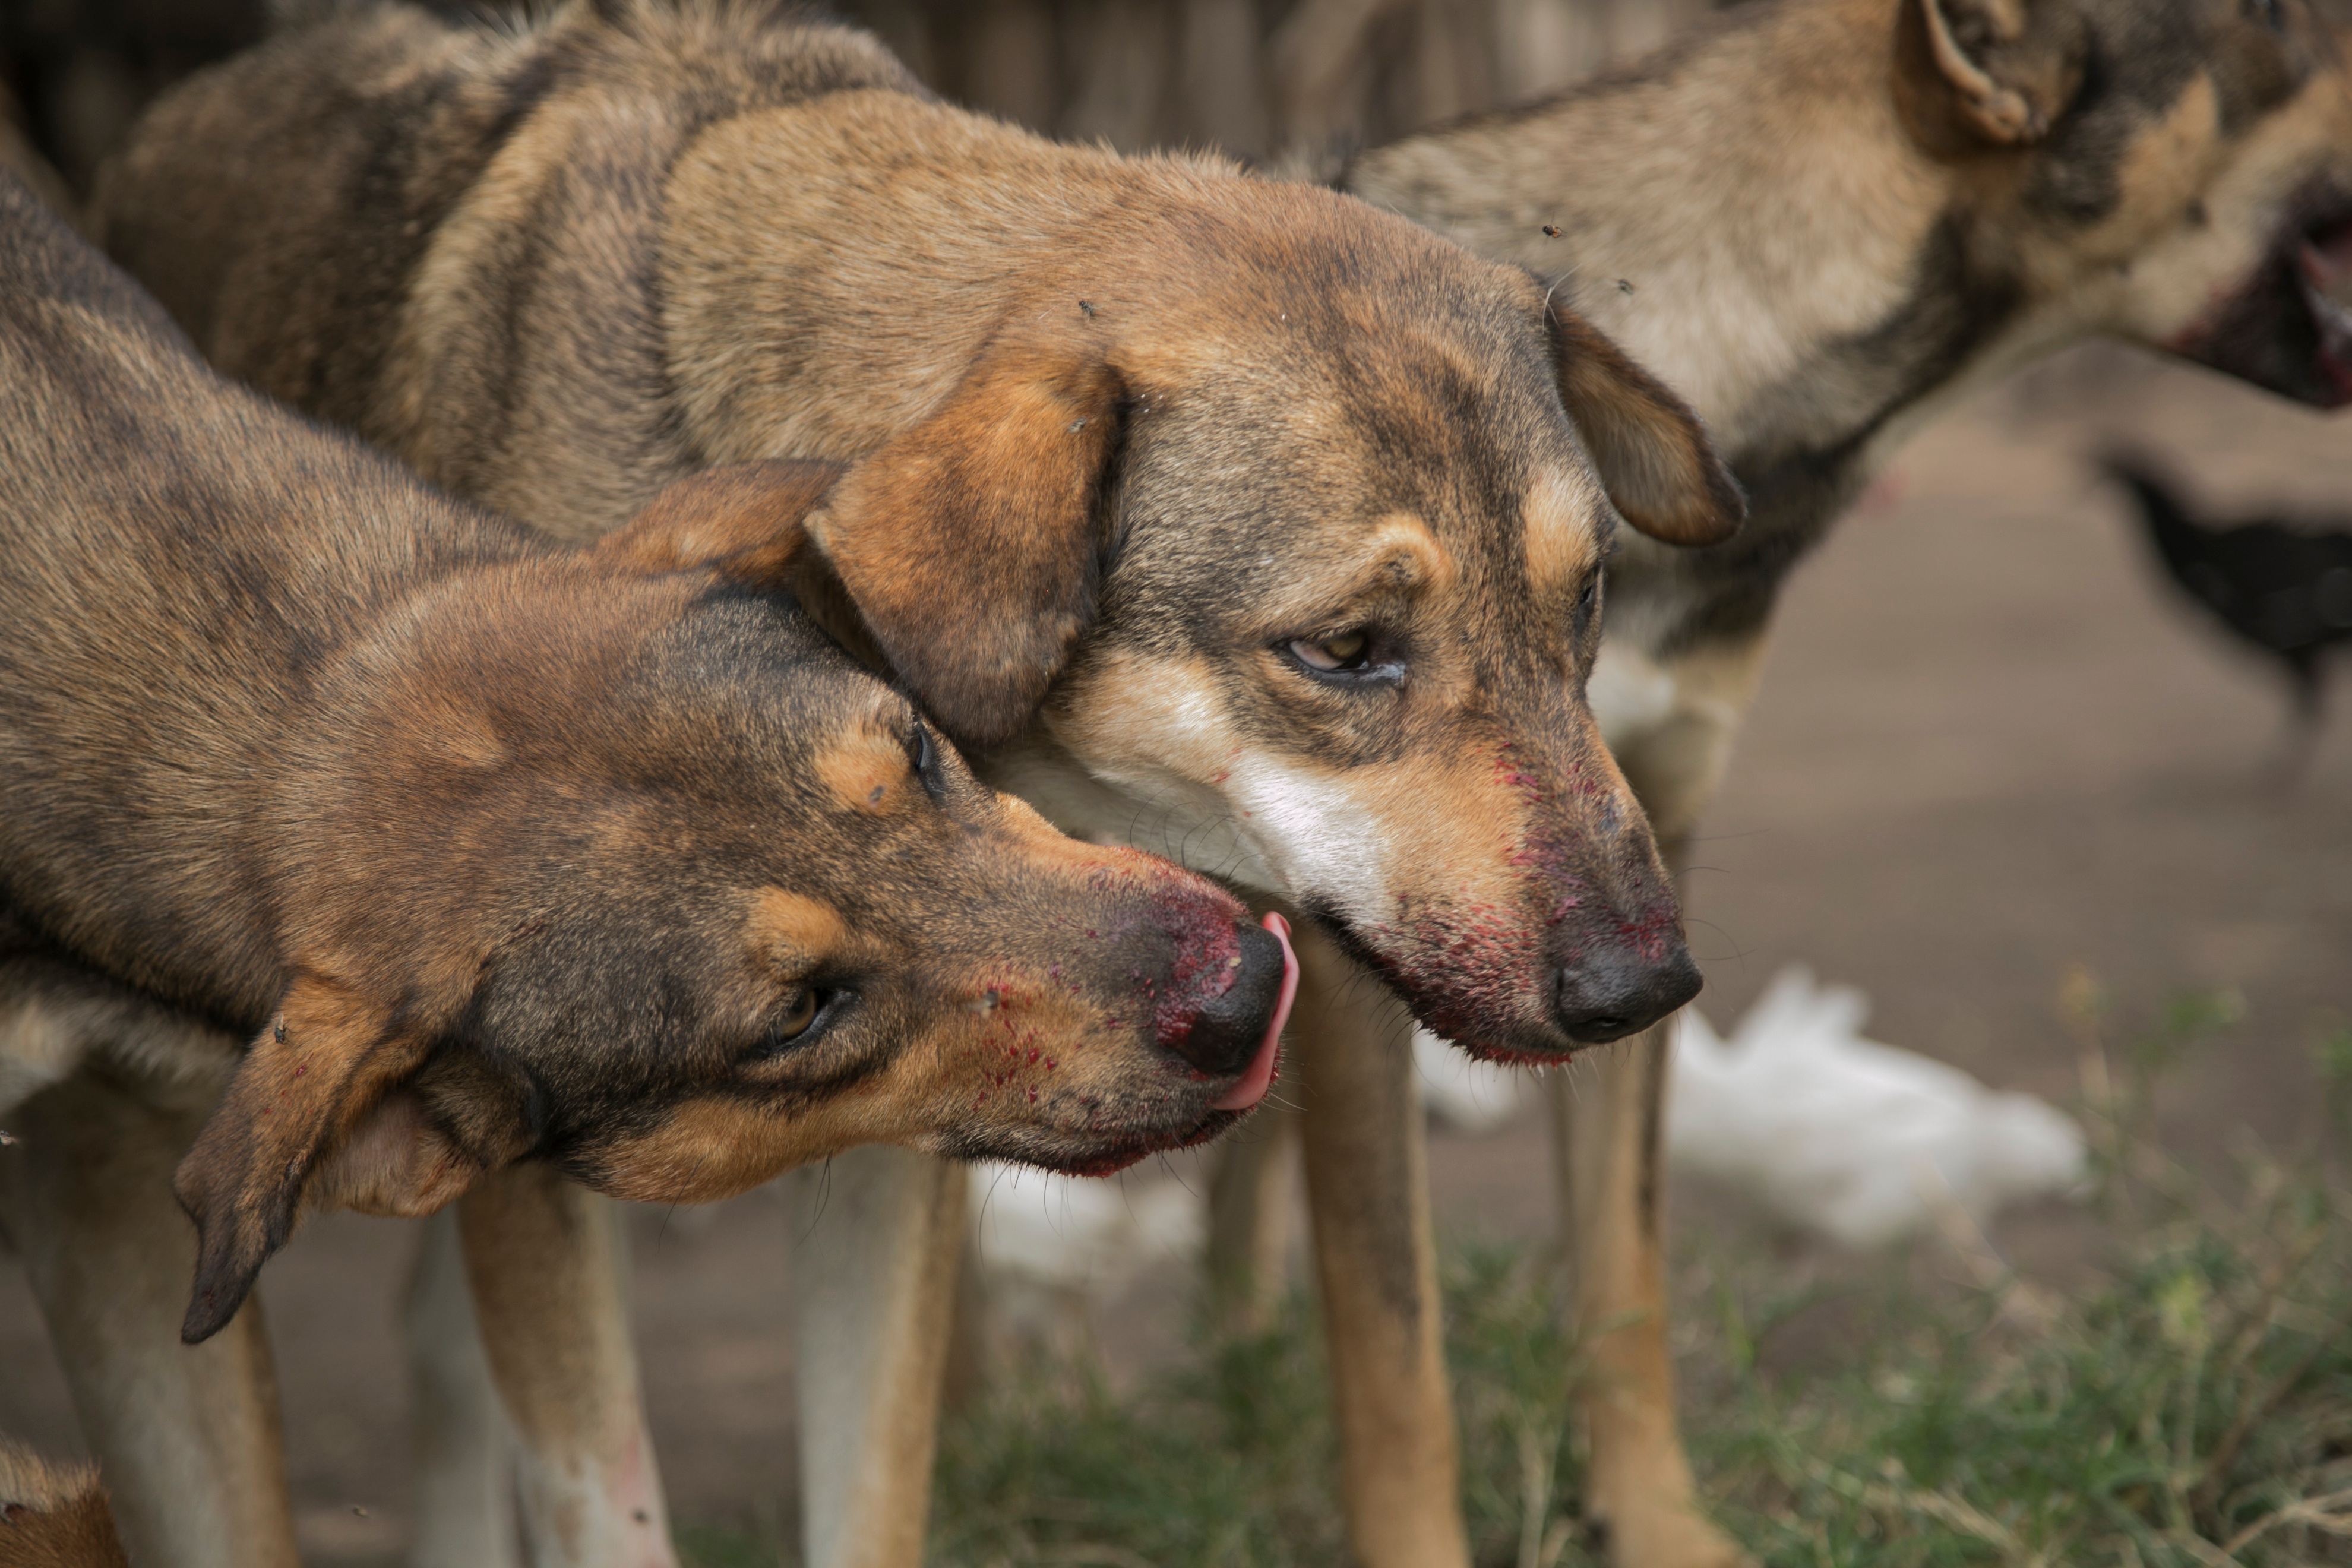
dog, mammal, vertebrate, dog breed, animal shelter, shikoku, street dog, dog like mammal, saarloos wolfdog, wolfdog, czechoslovakian wolfdog, dog breed group, dog crossbreeds